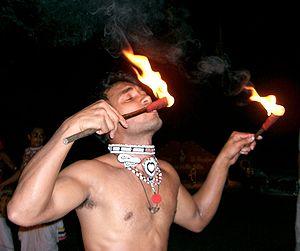
Le cracheur de feu est une personne qui, en prenant en bouche un peu de liquide inflammable le crache en le « vaporisant » en direction d'une torche. La flamme qui se produit donne l'impression de sortir directement de la bouche du cracheur. Cracher le feu est un des aspects des arts de rue et du cirque. Les bons cracheurs peuvent tenir une flamme plusieurs secondes d'affilée.